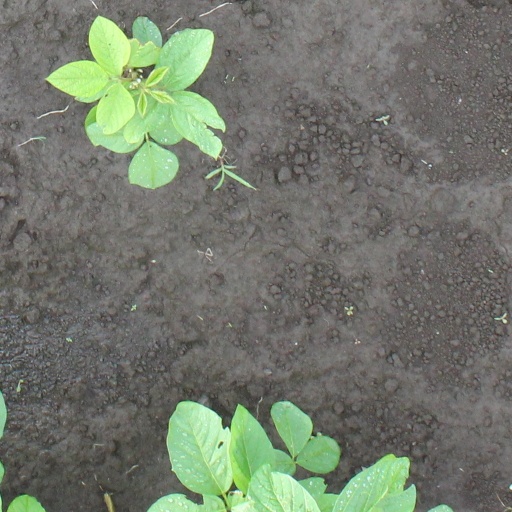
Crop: soybean